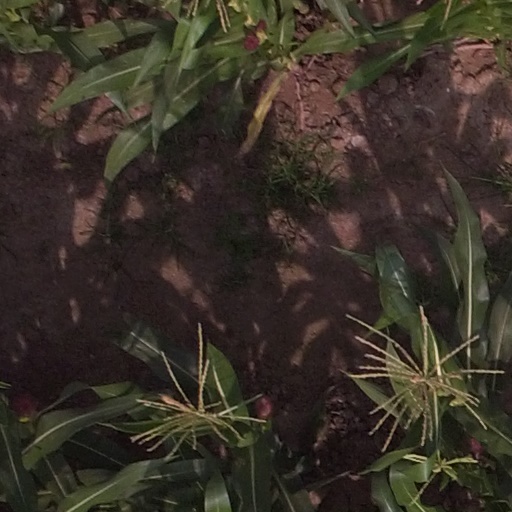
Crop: maize; corn